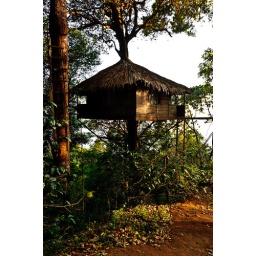
A tree house in Kerala, India